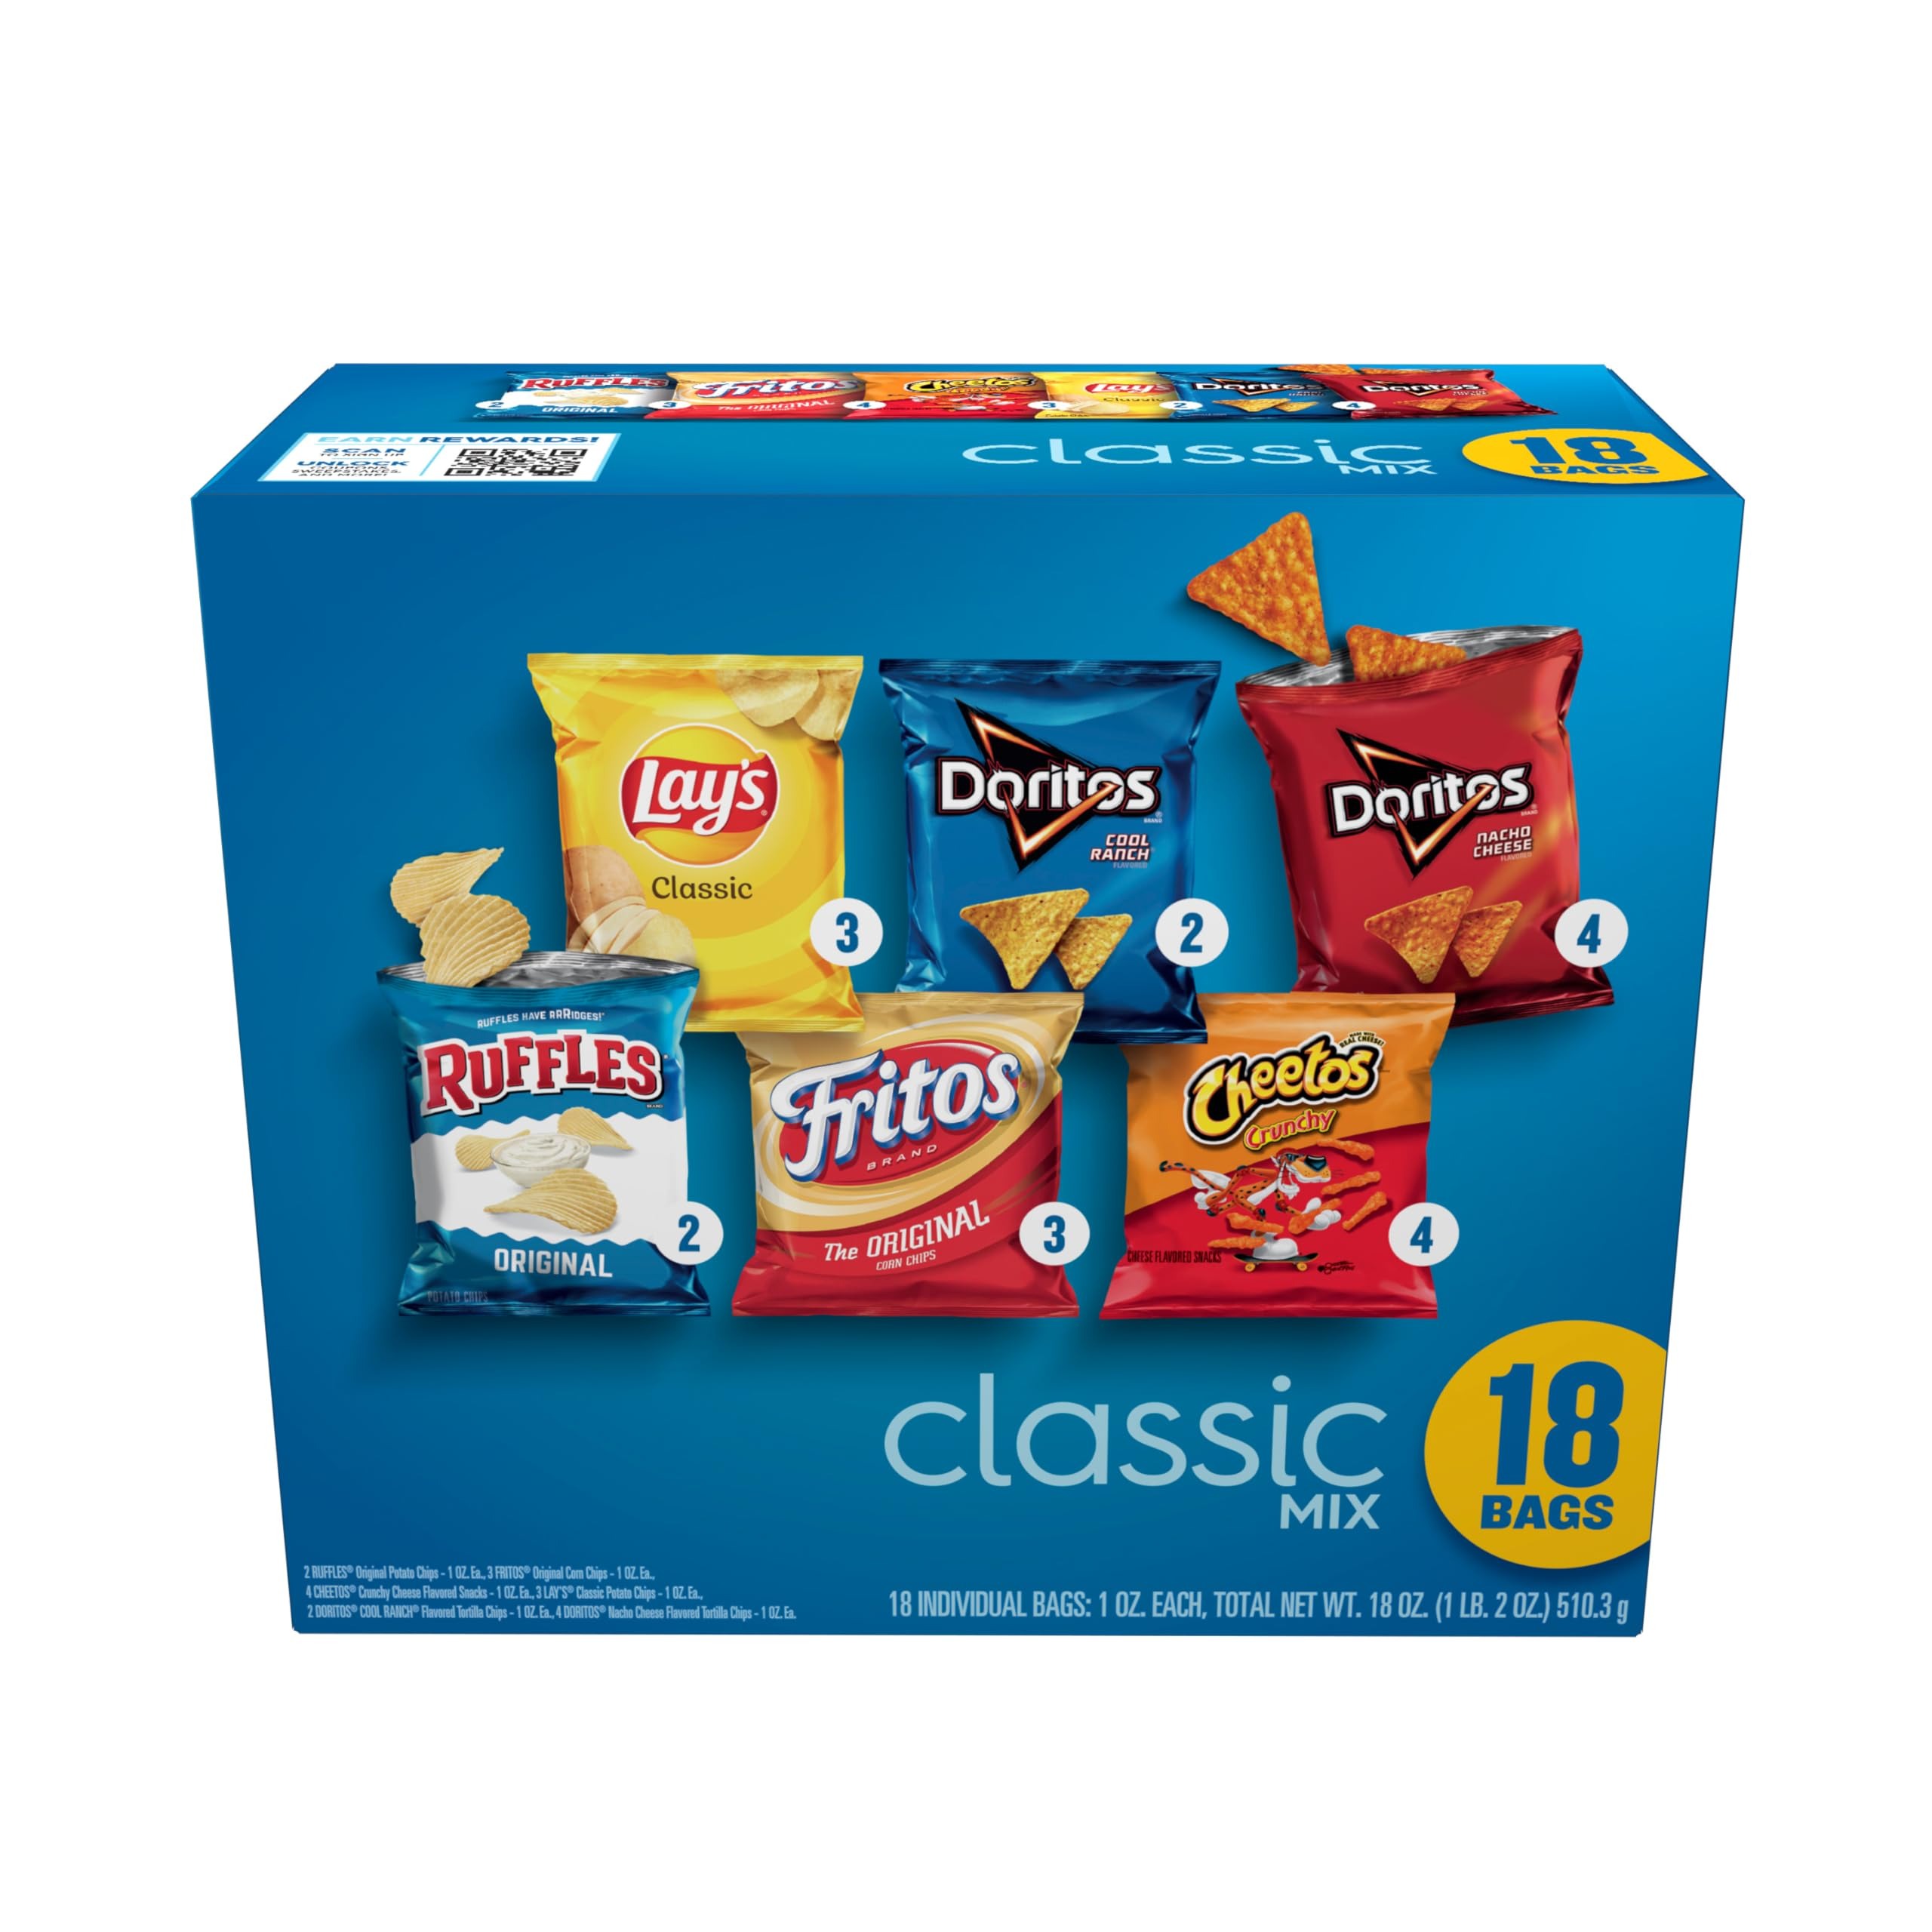
Item Name: Frito-Lay Snacks Classic Mix Chips Variety Pack, Doritos, Lay's Ruffles, Cheetos, Fritos, 18 Count(Pack of 1) (Assortment May Vary)
Bullet Point 1: 18 Count Frito-Lay Snacks Classic Mix Chips Variety Pack includes: Lay's Classic Potato Chips, Doritos Nacho Cheese Tortilla Chips, Doritos Cool Ranch Tortilla Chips, Cheetos Crunchy, Ruffles Original Potato Chips, and Fritos Original Corn Chips
Bullet Point 2: Frito-Lay Snacks Classic Mix Chips are individually packaged for easy on-the-go and flavor-filled snacking or packing lunches.
Bullet Point 3: All your faves are here! You’ll have at least one of each item featured on the packaging, but due to unprecedented supply chain challenges the exact mix will vary.
Bullet Point 4: Great snacks your whole family will enjoy
Value: 18.0
Unit: Ounce

Price: 10.99